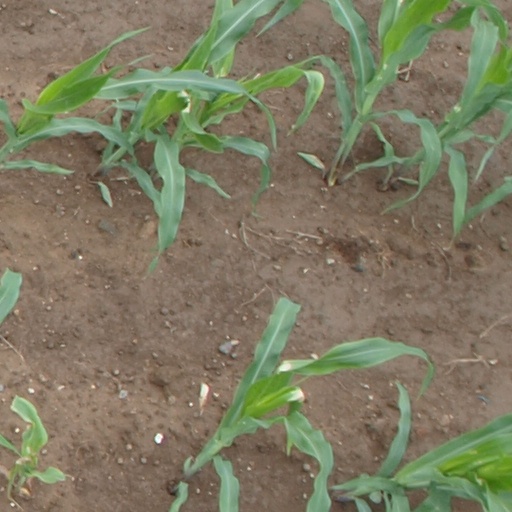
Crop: maize; corn